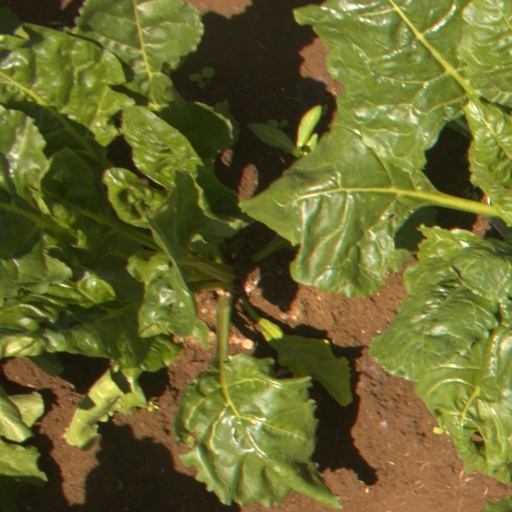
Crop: sugar beet